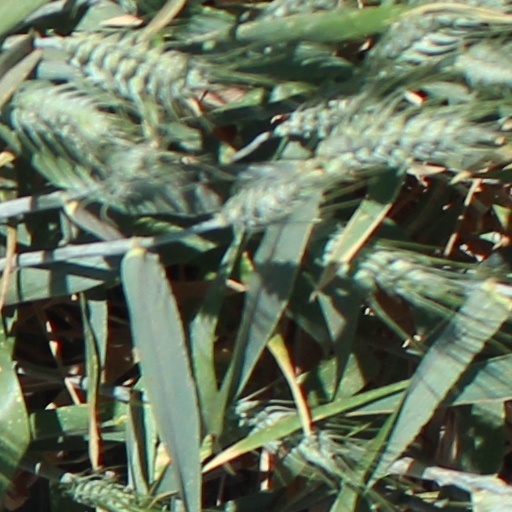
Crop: wheat